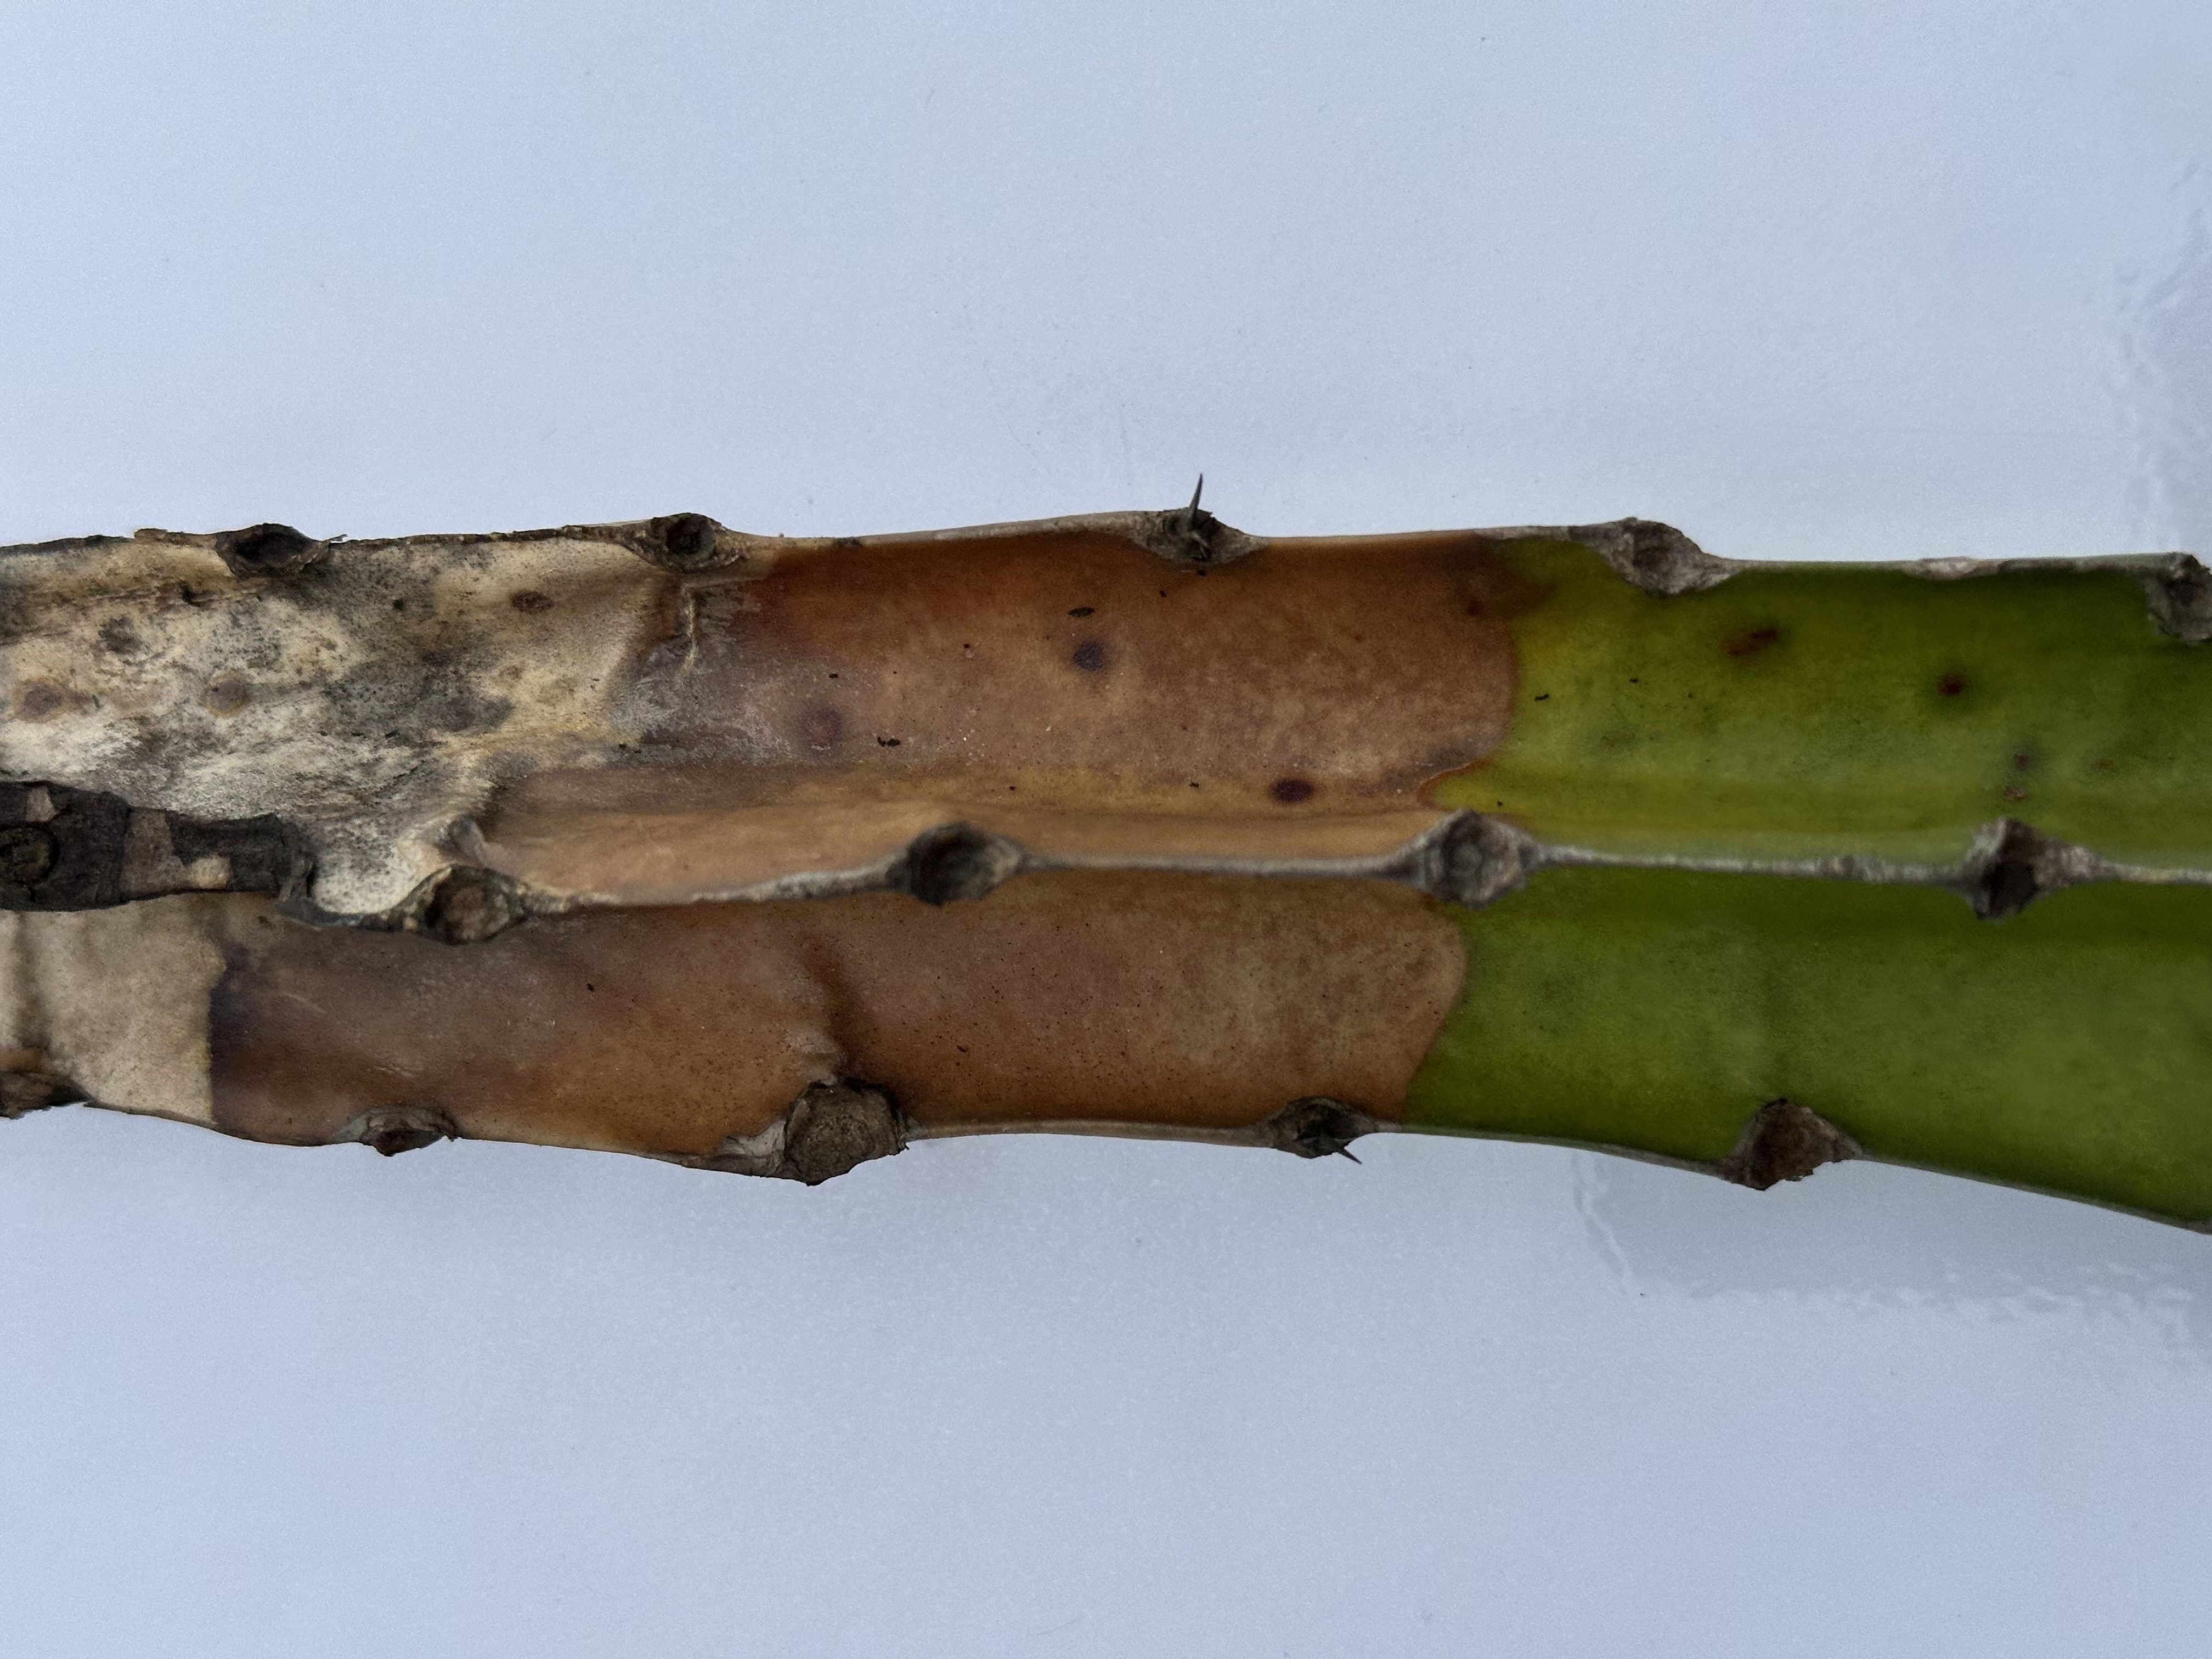
Label: Bad leaf